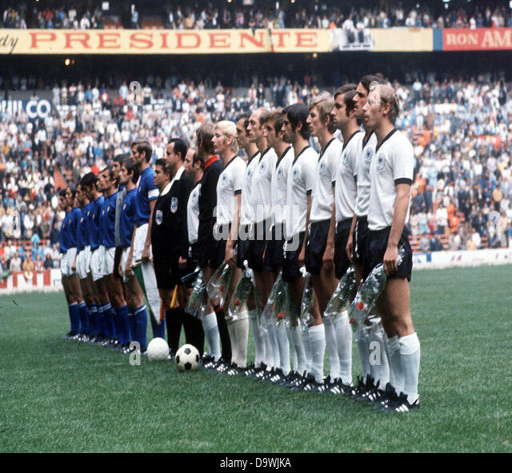
football world cup , both teams prior to the game during the national